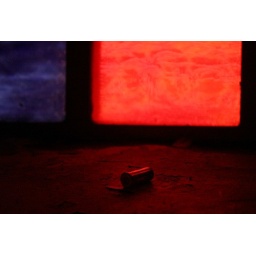
shell found on the floor near the window in the abandoned Santa Fe penitentiary